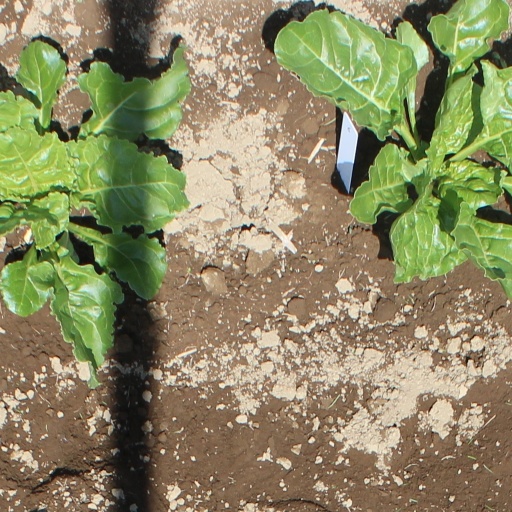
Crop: sugar beet